Locus iste (Bruckner)

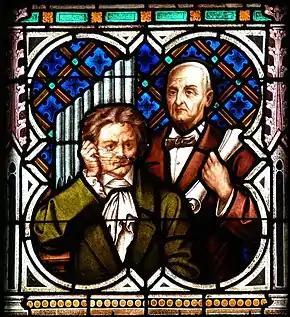
Beethoven and Bruckner commemorated on a stained glass window of the Linz Cathedral

The motet is marked "Allegro moderato" and begins calmly in homophony. Max Auer notes that the beautiful work has touches with Mozart's "Ave verum". A. Crawford Howie notes further that the work "begins with Mozartian phrases, but soon introduces characteristic Brucknerian progressions". The repeat of the first line, beginning one step higher, is marked , confirming "" higher and stronger, then repeating it softly. The bass begins each "". Musicologist Anthony Carver notes here as in many of Bruckner's motets the "isolation of the bass part at structurally important points". The bass also begins the second line with a new rising motif, marked ; the upper voices follow in homophony. The line is repeated as a sequence a whole tone higher, marked . After a pause of half a bar, the tenor alone begins in sudden the middle section on a repeated note, imitated by soprano and alto. Throughout the section, only the upper voices, without a bass foundation, sing in chromaticism, beginning in undefined tonality. In a gradual "crescendo", the intensity is heightened, but only to . Iso Camartin notes in an article dedicated to the work in the Neue Zürcher Zeitung: "das unanfechtbare Geheimnis" (the irreproachable mystery) appears as "unfassbar" (incomprehensible) and "beunruhigend" (disturbing), described by Ryan Turner as "transparently chromatic".